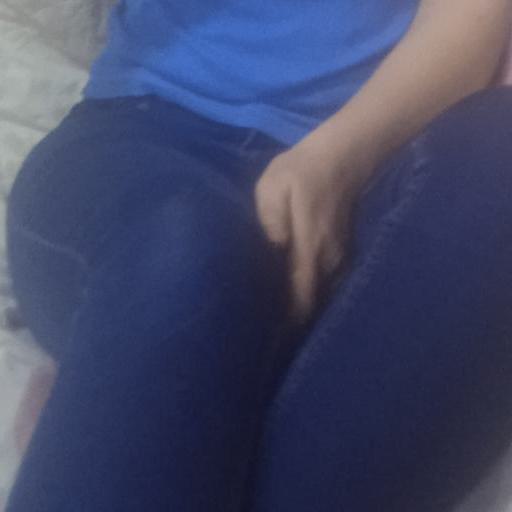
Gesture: no_gesture